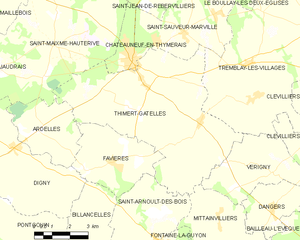
Carte de Thimert-Gâtelles et des communes limitrophes.
Thimert-Gâtelles est une commune française située dans le département d'Eure-et-Loir en région Centre-Val de Loire, dans la région naturelle du Thymerais dans le pays Drouais. Vers l'an 1000, la ville était le centre du Thymerais avant de perdre de son importance à la suite de la destruction de son château et de l'abandon de son site au profit de la ville voisine de Châteauneuf.